Elemental analysis

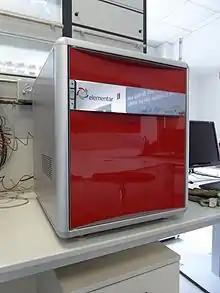
Modern simultaneous CHNS combustion analyzer

Elemental analysis is a process where a sample of some material (e.g., soil, waste or drinking water, bodily fluids, minerals, chemical compounds) is analyzed for its elemental and sometimes isotopic composition. Elemental analysis can be qualitative (determining what elements are present), and it can be quantitative (determining how much of each is present). Elemental analysis falls within the ambit of analytical chemistry, the instruments involved in deciphering the chemical nature of our world.